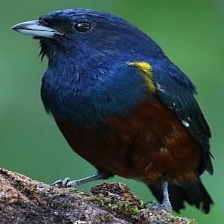
Species: CHESTNET BELLIED EUPHONIA
Scientific name: EUPHONIA PECTORALIS